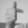
ASL letter: T